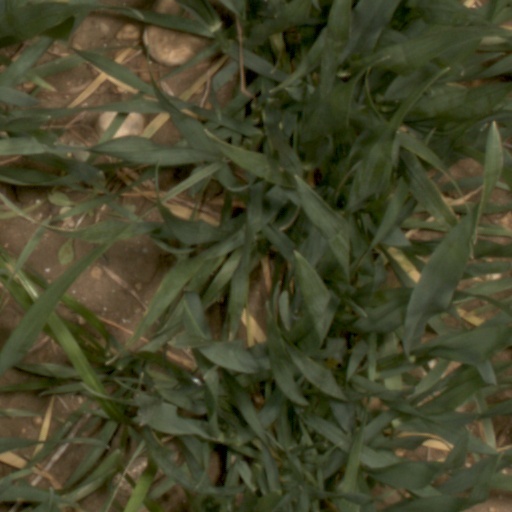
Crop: wheat